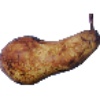
Label: Pear Abate 1